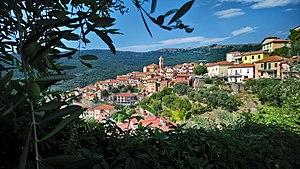
Vue sur Pietrabruna depuis la Viale John Fitzgerald Kennedy
Pietrabruna est une commune italienne de moins de 1 000 habitants située dans la province d'Imperia, dans la région Ligurie, dans le nord-ouest de l'Italie.